Cultural assimilation of Native Americans

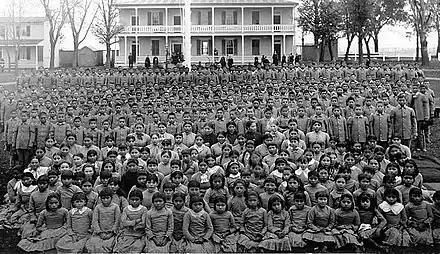
The Carlisle Indian Industrial School was a major institution for the assimilation of Native Americans. From 1879 until 1918, over 10,000 children from 140 tribes attended Carlisle.

The most important facet of the foreign policy of the newly independent United States was primarily concerned with devising a policy to deal with the various Native American tribes it bordered. To this end, they largely continued the practises that had been adopted since colonial times by settlers and European governments. They realized that good relations with bordering tribes were important for political and trading reasons, but they reserved the right to abandon these good relations to conquer and absorb the lands of their enemies and allies alike as the American frontier moved west.